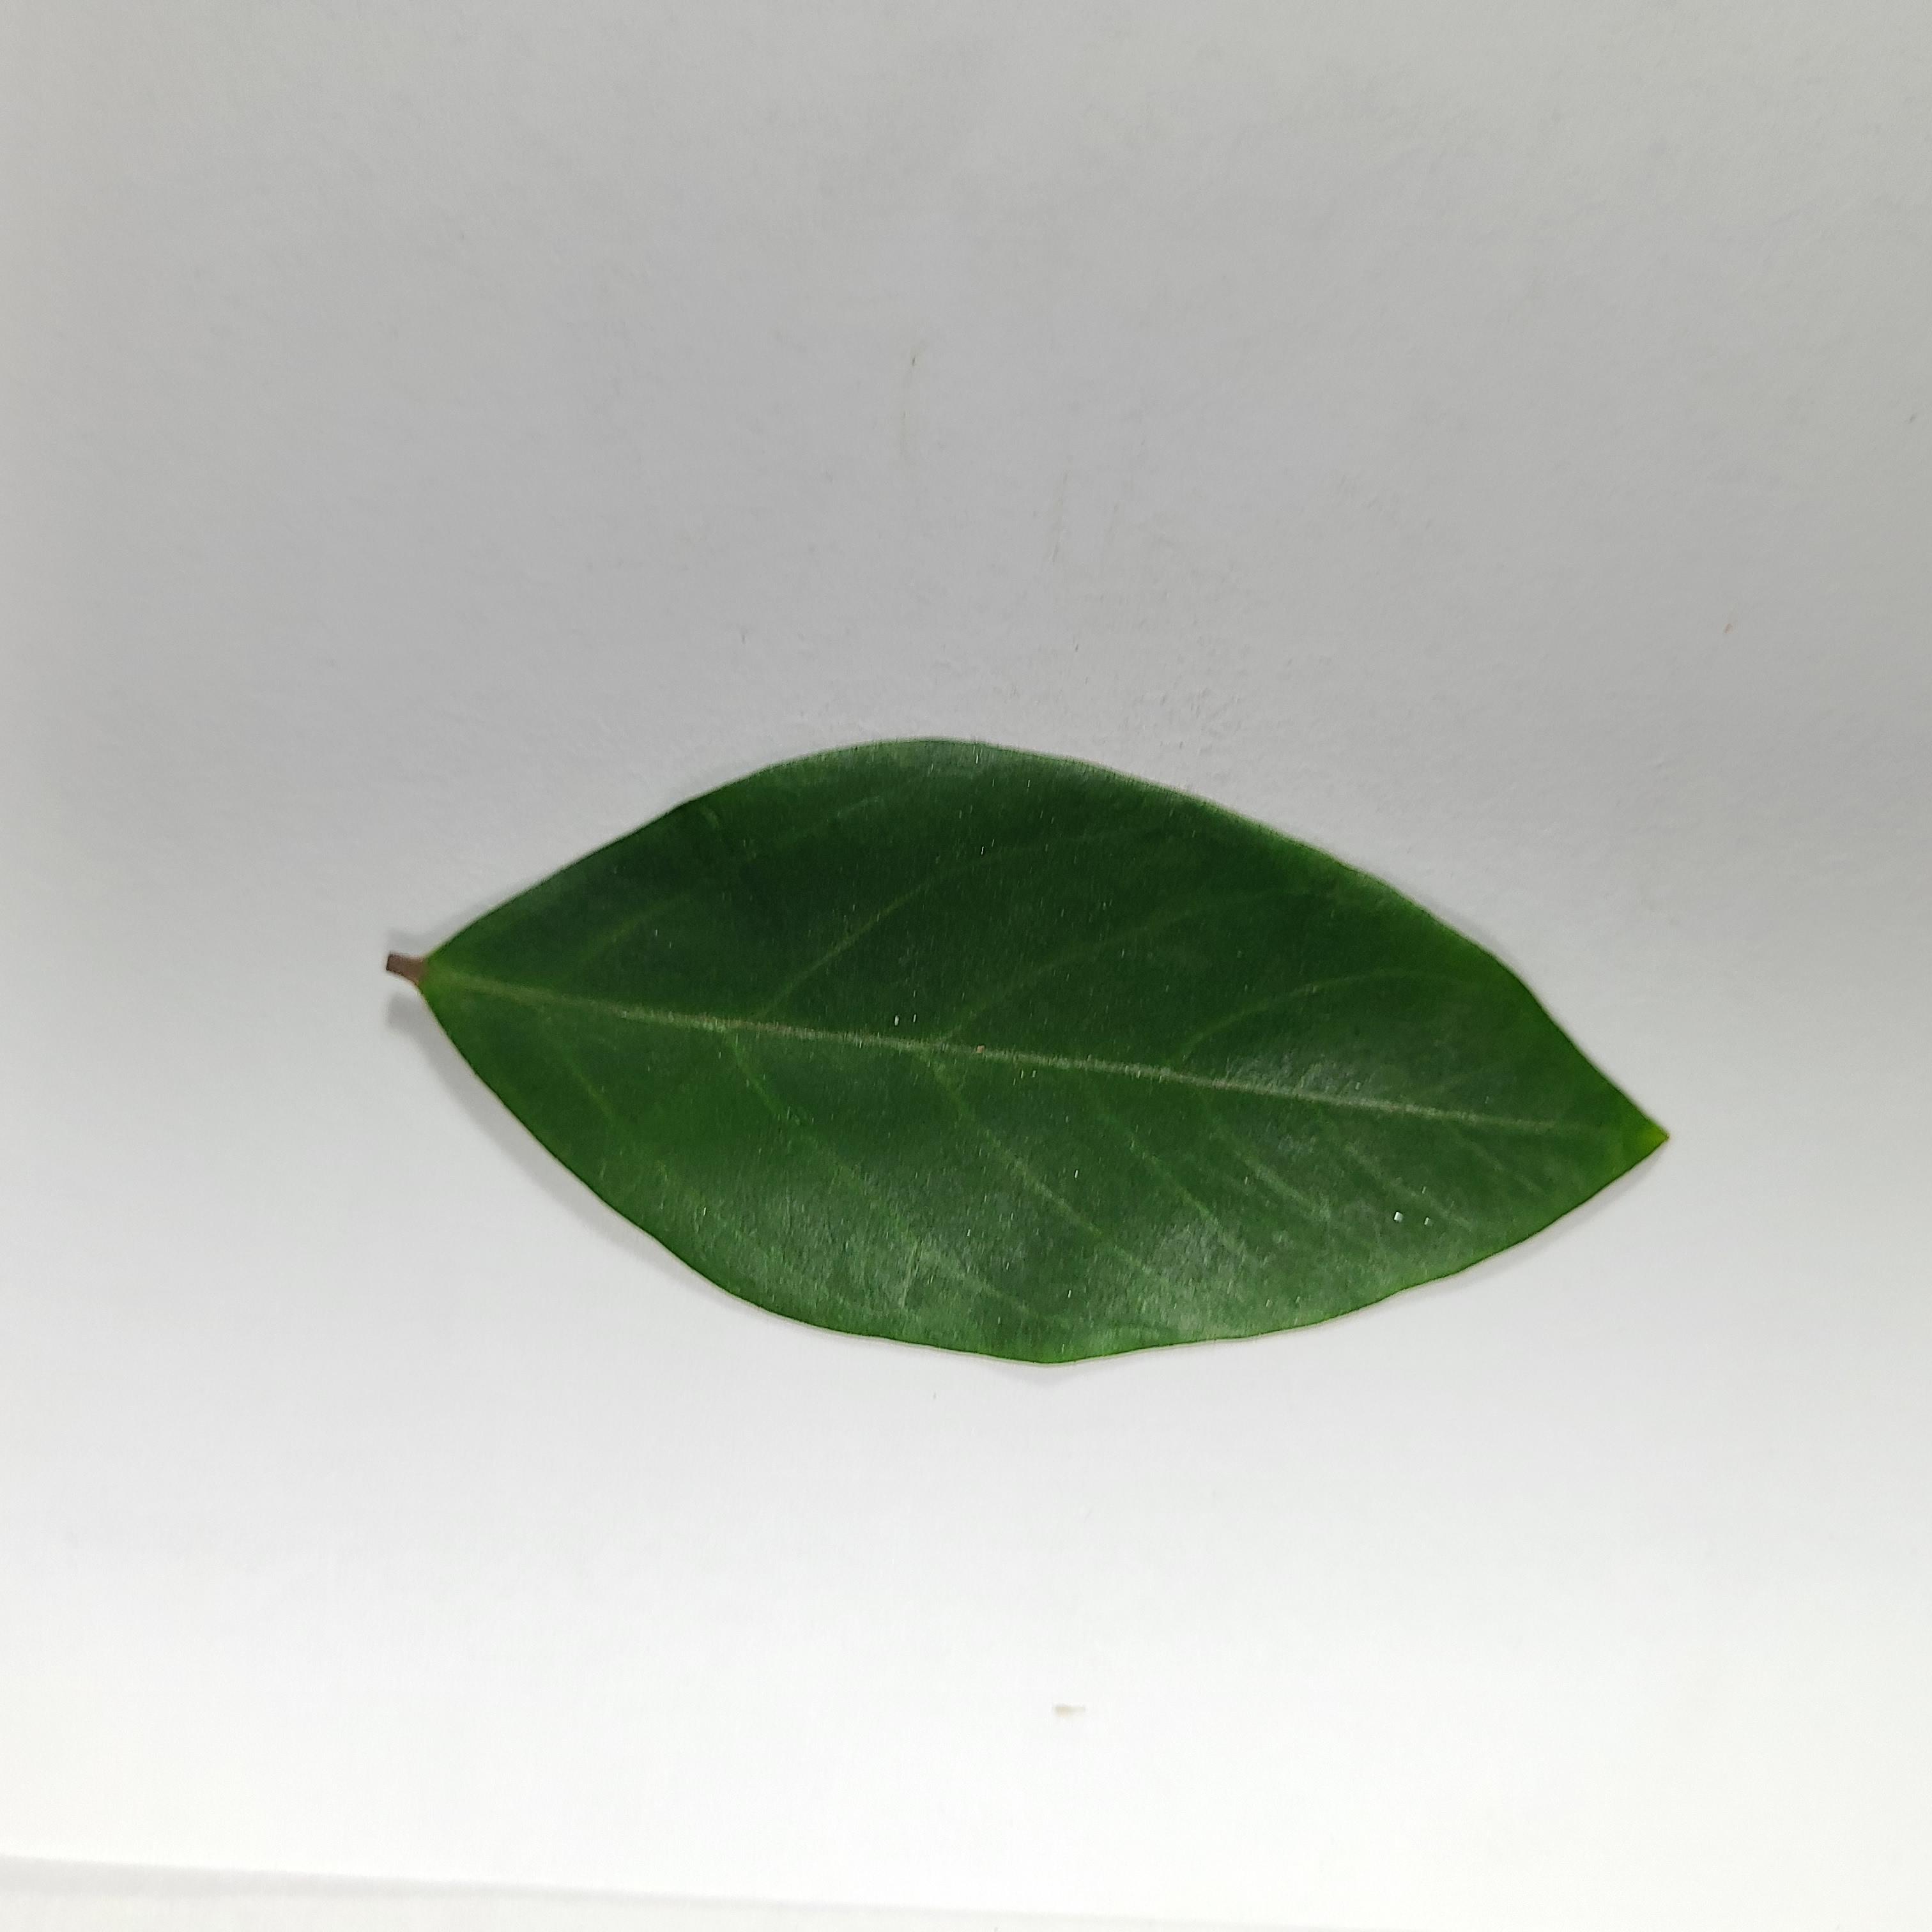
Label: Healthy Leaves